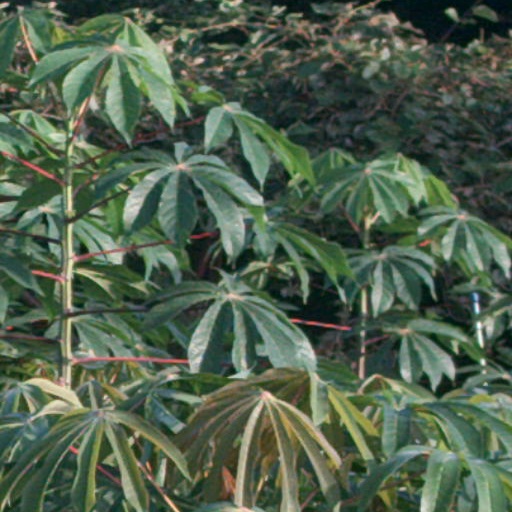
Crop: cassava